Cliff Spink

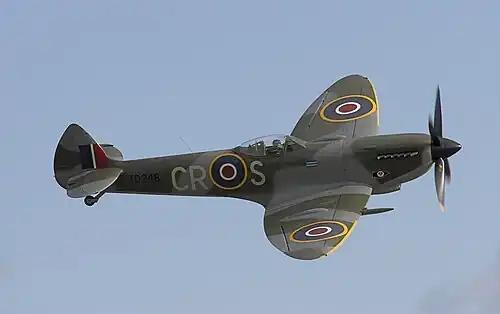
TD248 carries the codes 'CR-S' and the Tiger and motto of No. 74 Squadron RAF

Spink currently flies a restored Spitfire XVIe TD248. This is a former "gate guardian" from RAF Sealand which was rebuilt by Historic Flying Limited about 15 years ago. It initially appeared in a postwar No. 41 Squadron colour scheme but it has recently been repainted in wartime colours with the personal markings 'CR-S'. Since retiring from the RAF he has formed his own Company, "Spitfire Limited", dealing in a range of aviation interests.